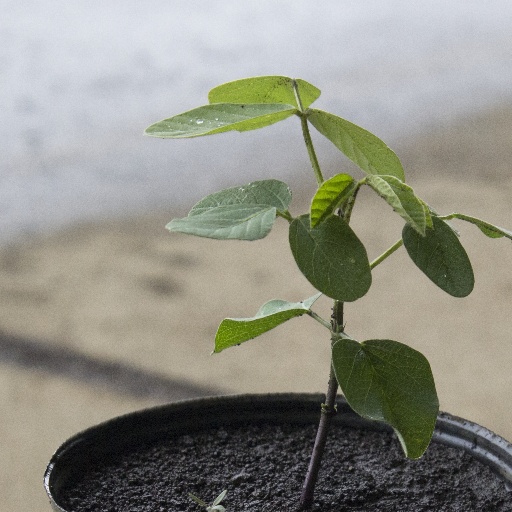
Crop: soybean